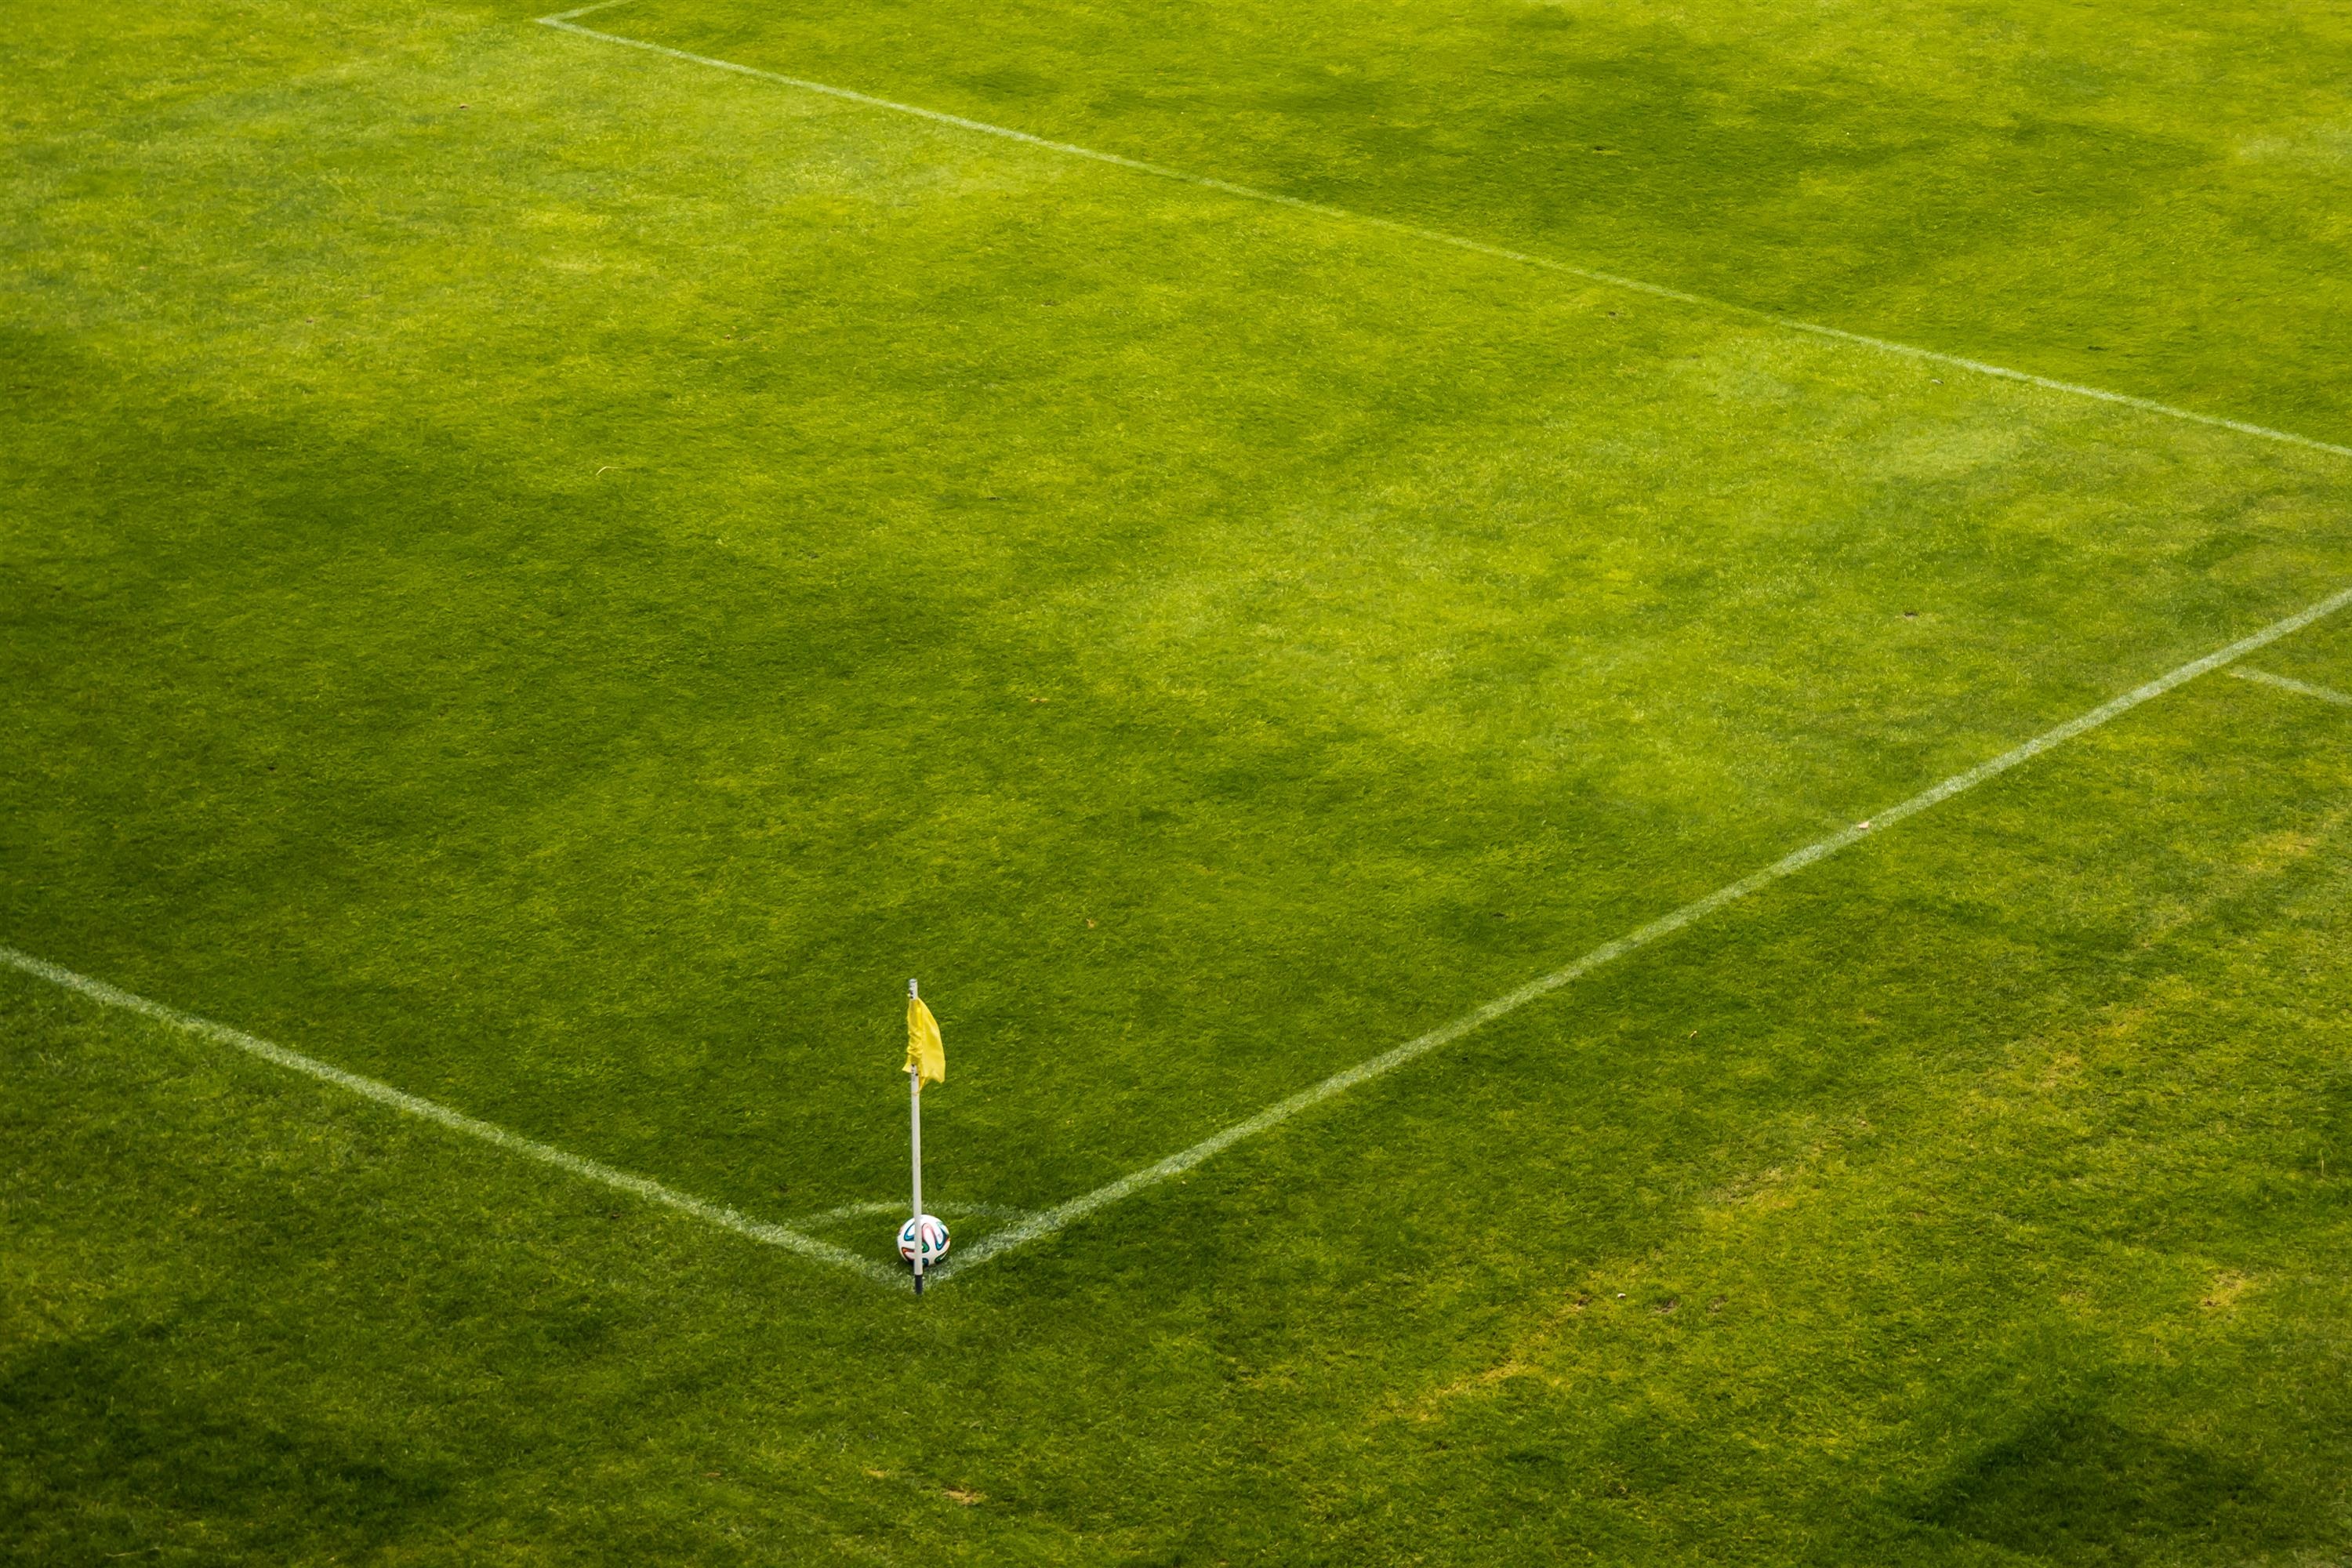
grass, structure, plant, sport, field, lawn, meadow, game, horn, green, flag, soil, football, stadium, baseball field, corner, grassland, net, match, stadion, the pitch, flooring, the ball, artificial turf, sport venue, soccer specific stadium, korner